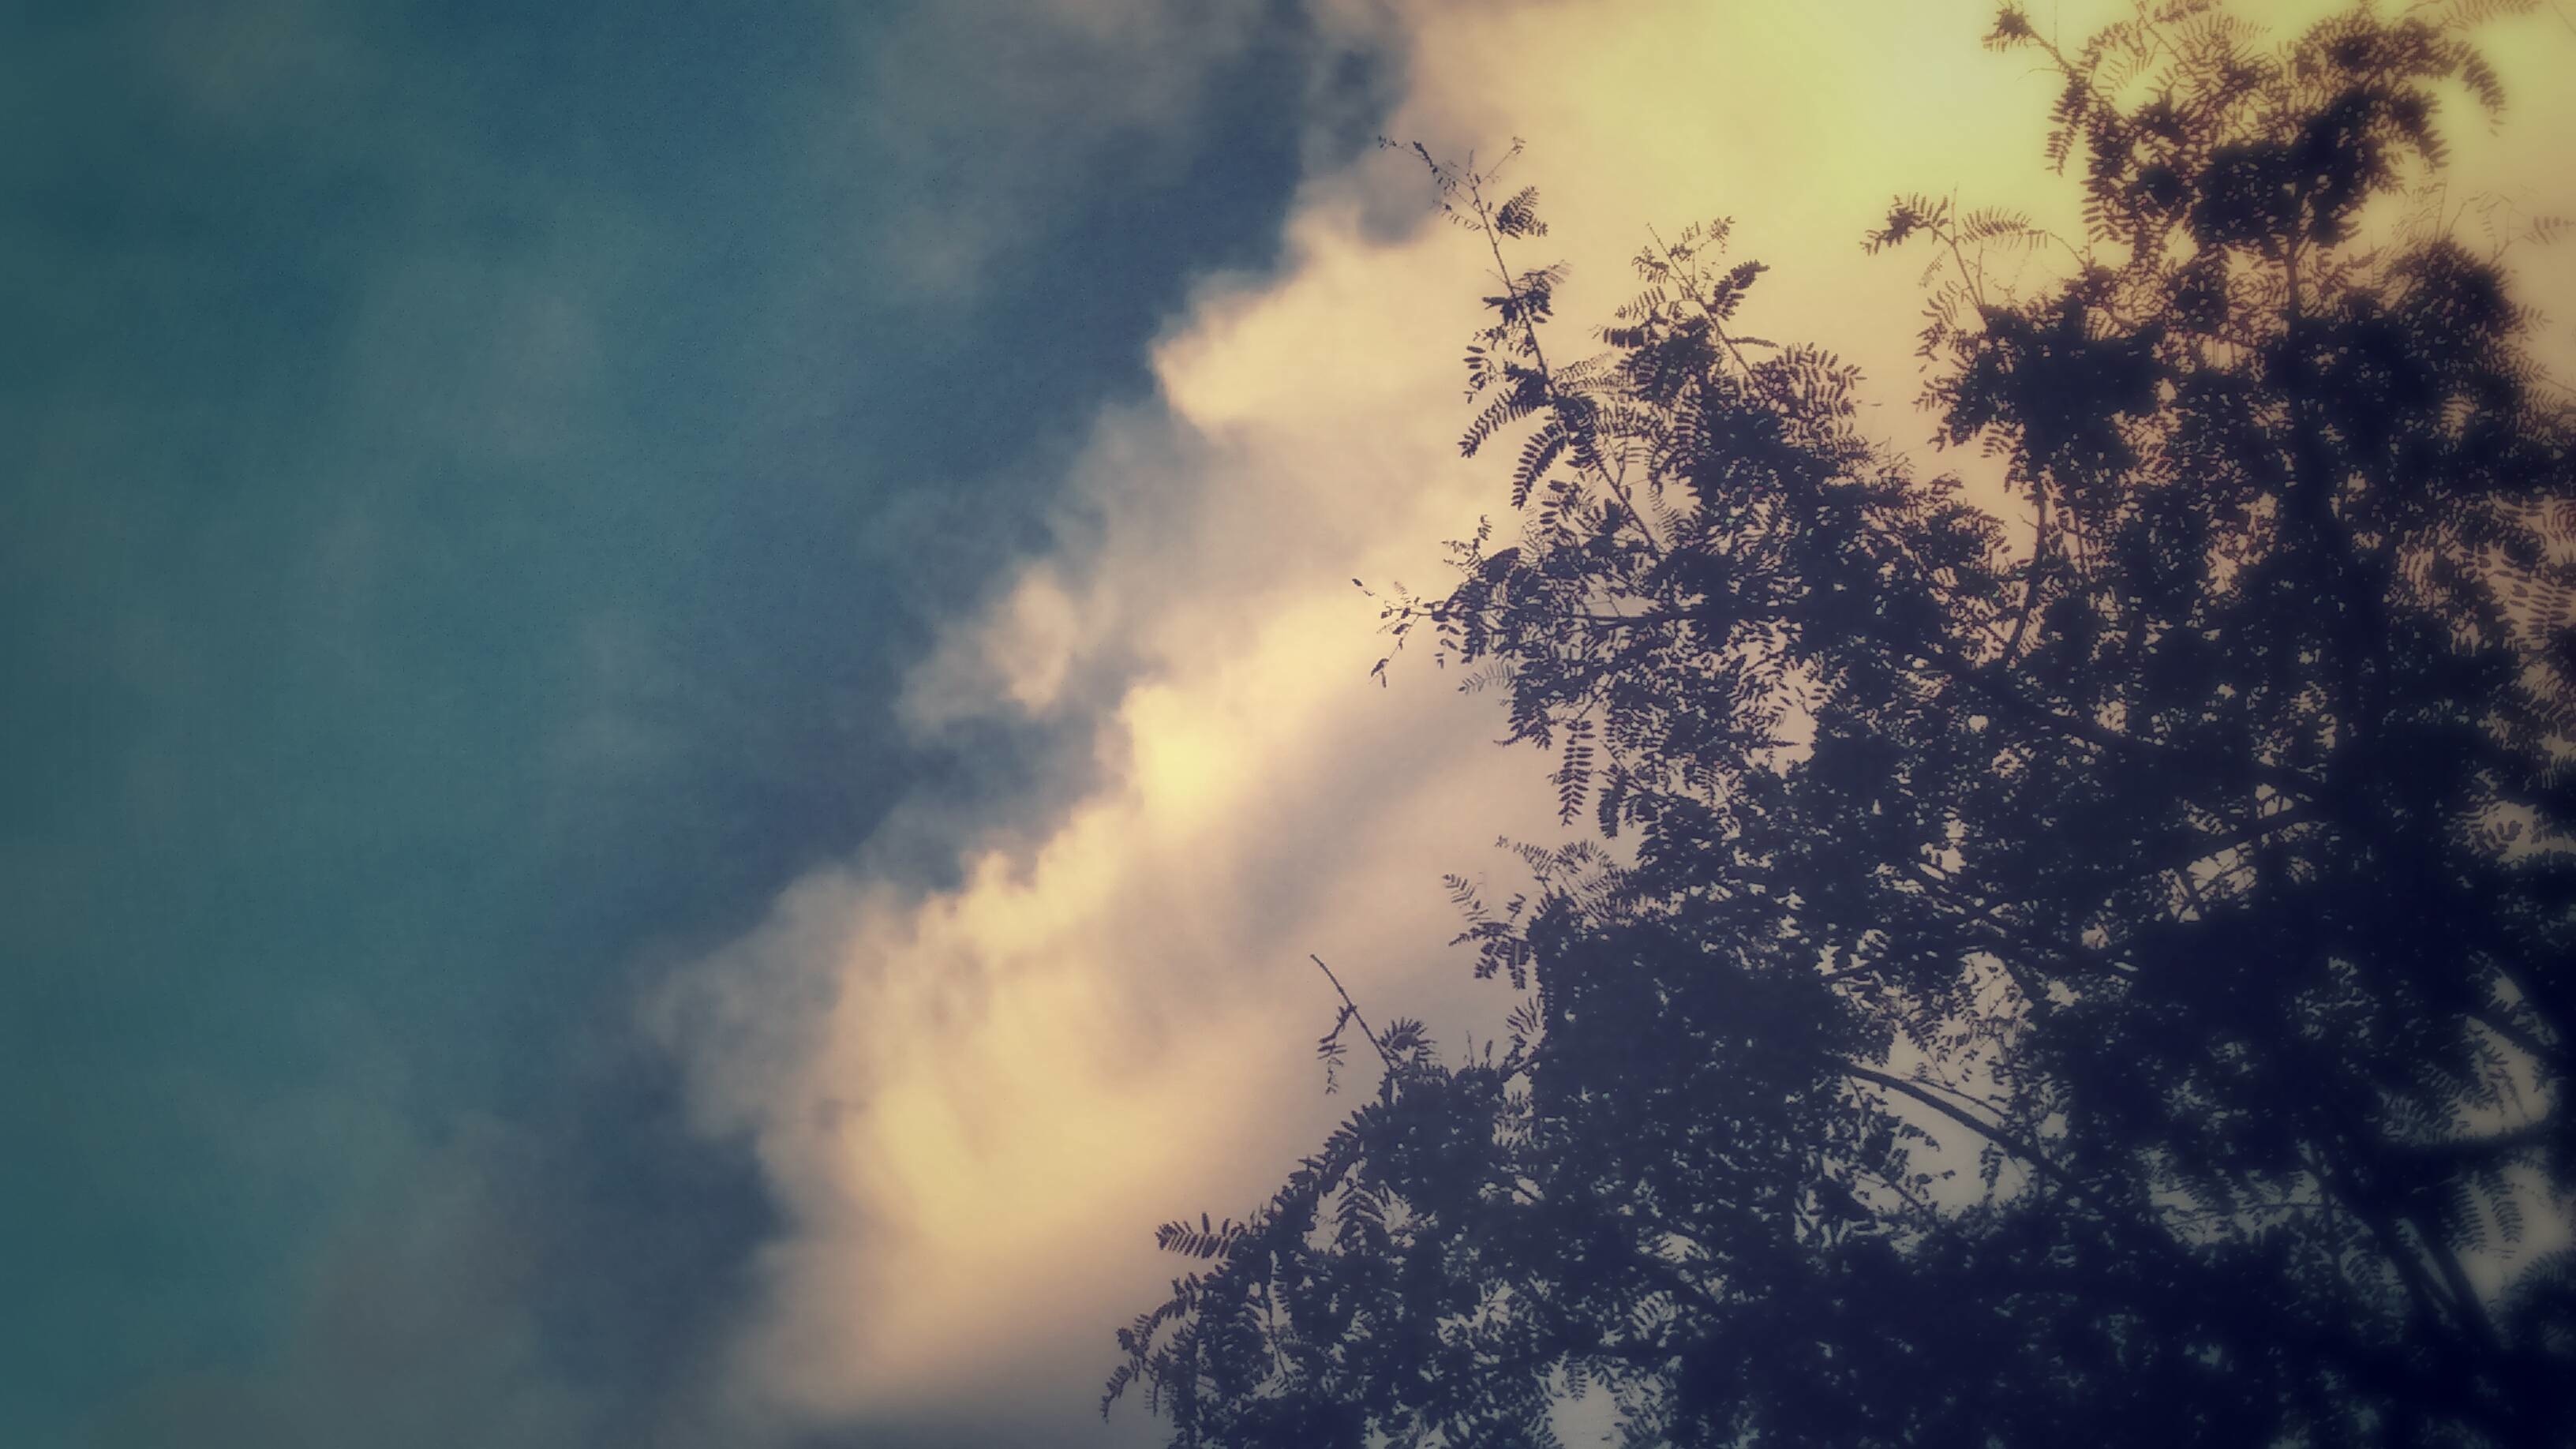
tree, nature, cloud, sky, sun, sunset, sunlight, morning, dawn, atmosphere, meteorological phenomenon, atmospheric phenomenon, atmosphere of earth